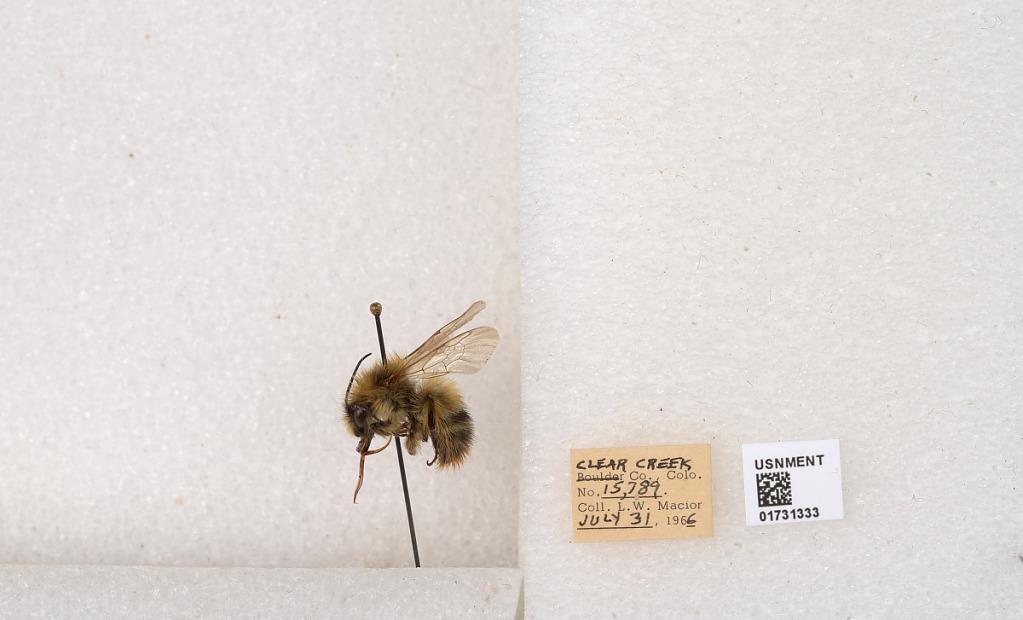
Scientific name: Bombus kirbyellus
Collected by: L. Macior
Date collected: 1966-7-31
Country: United States
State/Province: Colorado
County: Clear Creek
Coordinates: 39.6891, -105.644